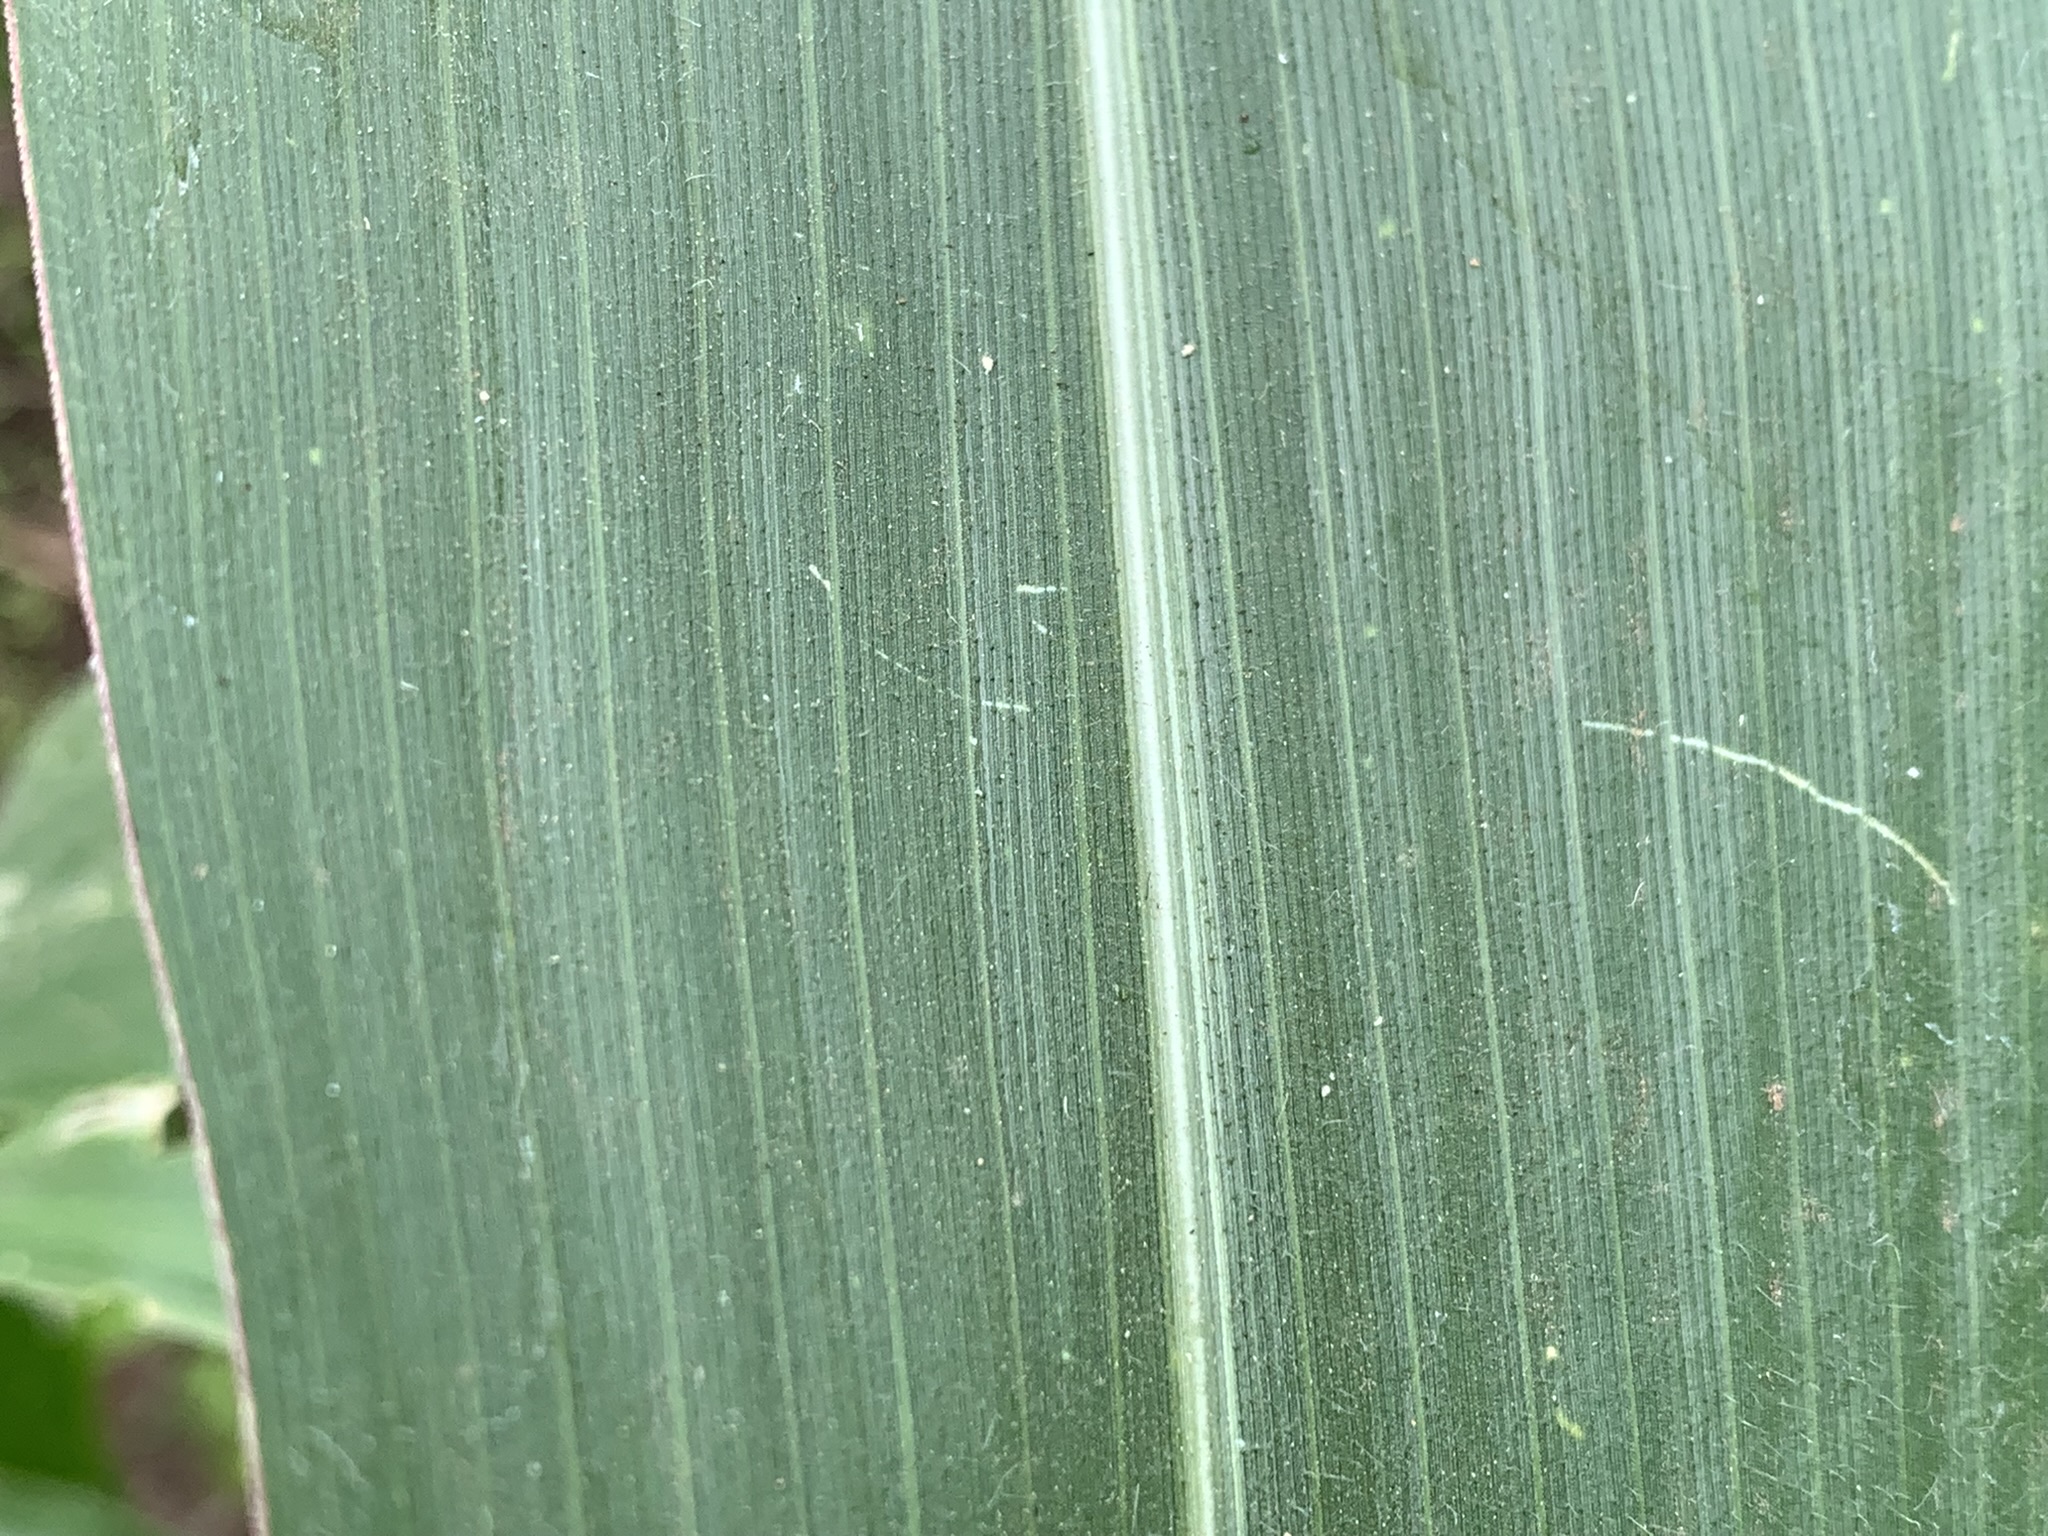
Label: Healthy